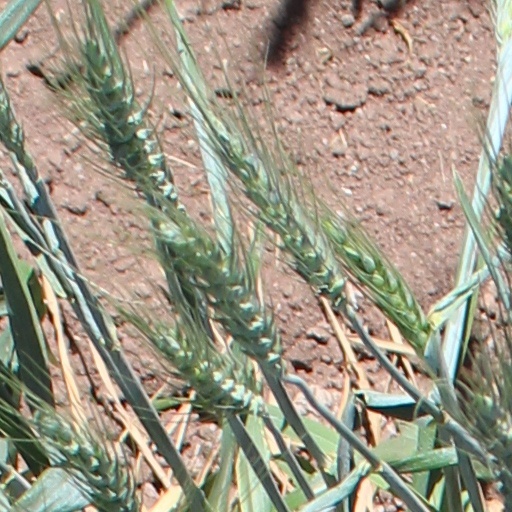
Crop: wheat